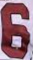
Number: 6